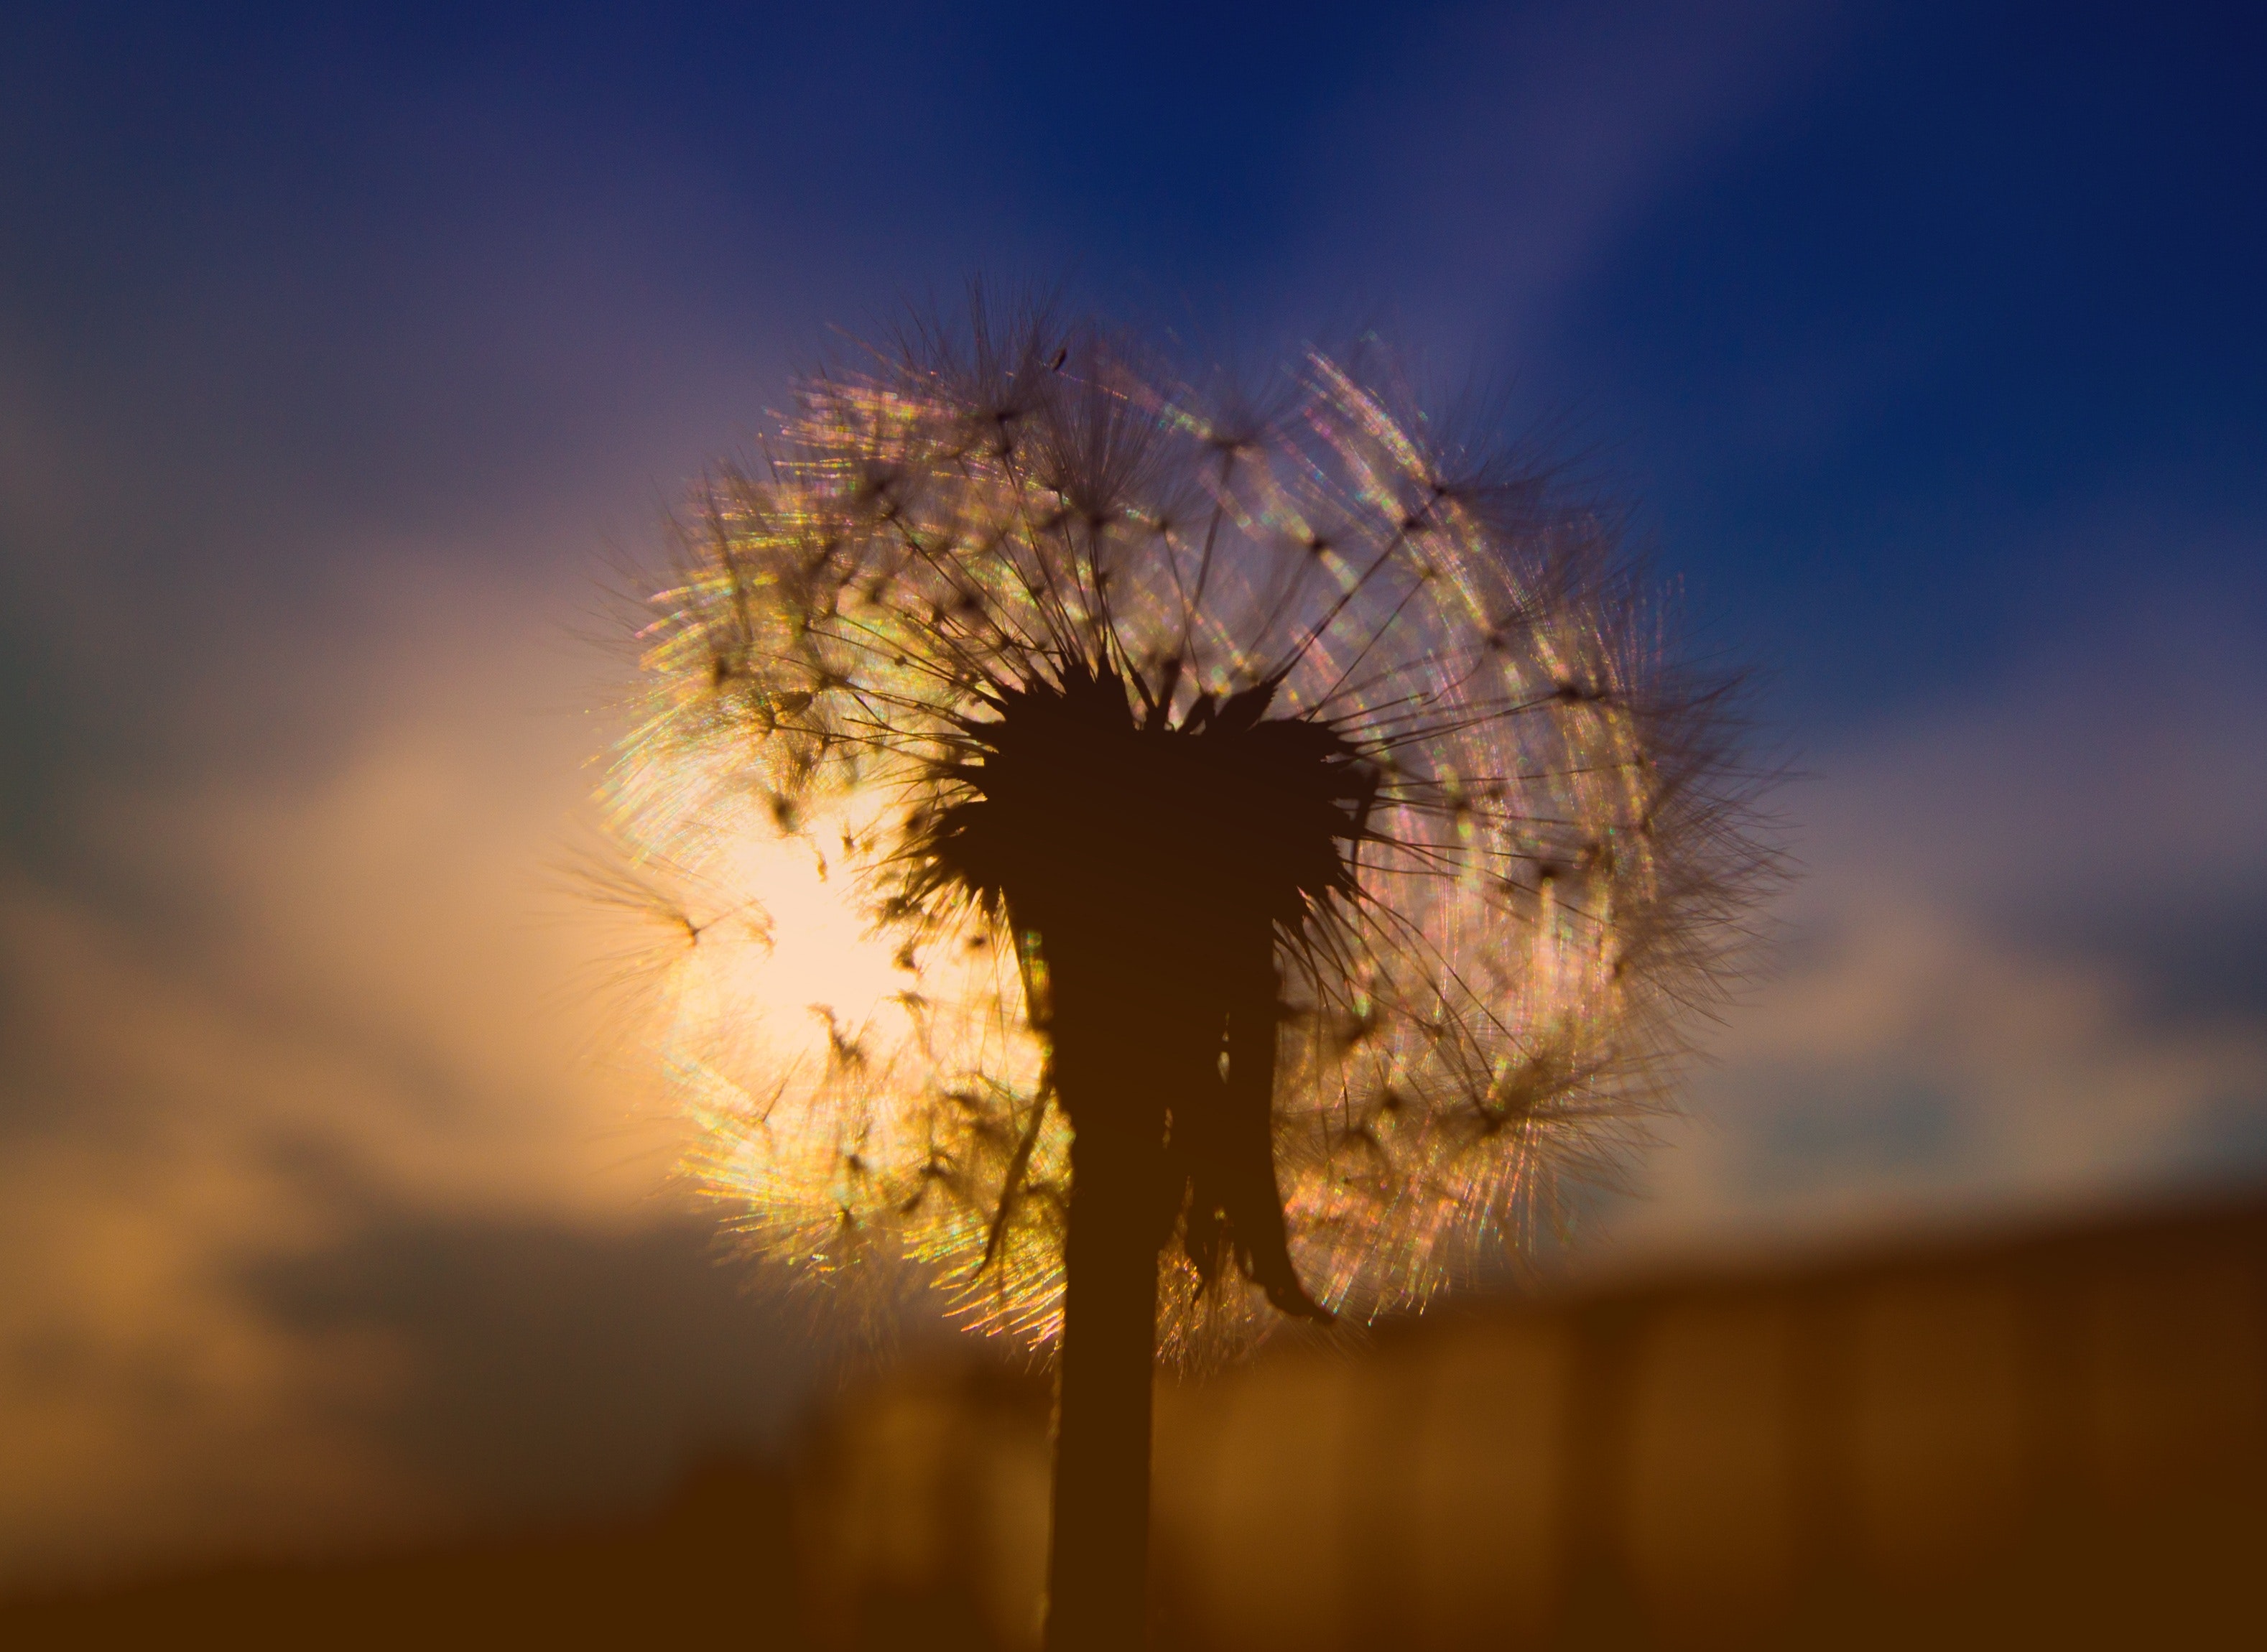
sky, dandelion, nature, light, daytime, cloud, flower, atmospheric phenomenon, plant, tree, backlighting, sunlight, atmosphere, spring, evening, night, photography, wildflower, wind, daisy family, space, plant stem, dusk, sun, asterales